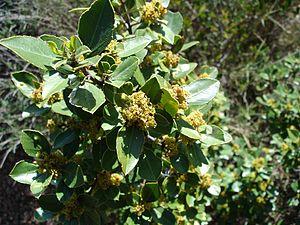
En botanique, la garrigue est une formation végétale caractéristique des régions méditerranéennes, proche du maquis. Selon l'École agronomique de Montpellier, la garrigue est au calcaire ce que le maquis est aux terrains siliceux. L'École agronomique de Toulouse associe le terme de garrigue à l'étagement de végétation. Garrigue et maquis peuvent être réunis sous un même vocable : le matorral qui constitue une sère d'une succession régressive due au passage récurrent du feu, correspondant généralement à un écosystème forestier dégradé, parfois à un réembroussaillement d'anciennes pâtures ou de terres cultivées laissées à l'abandon.
Le Nerprun alaterne est un arbrisseau du genre Rhamnus et de la famille des Rhamnacées, caractéristique des garrigues méditerranéennes.